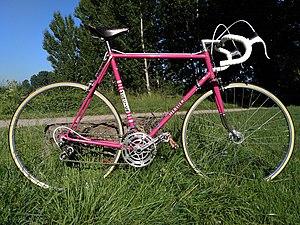
Cycles Mercier France Loire est une entreprise française de fabrication de cycles. Sa chaîne de montage historique était située à Andrézieux-Bouthéon, à une dizaine de kilomètres de Saint-Étienne. Rachetée en 1991 par le groupe hollandais Atag, devenu Accell, sa production chute et ses ateliers sont transférés à Saint-Cyprien, tandis que la marque Mercier est vendue.